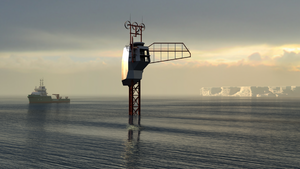
Départ de la dérive
Le Polar Pod est un projet de navire océanographique conçu et organisé par Jean-Louis Étienne, destiné à l'étude de l'océan Austral qui encercle l'Antarctique. Cet océan est animé par le courant circumpolaire antarctique, véritable courroie de transmission entre les eaux de l'Atlantique, de l'Indien et du Pacifique. Le CCA est un des deux moteurs de la circulation océanique mondiale ce qui en fait un élément essentiel de l'équilibre du climat de la Terre.